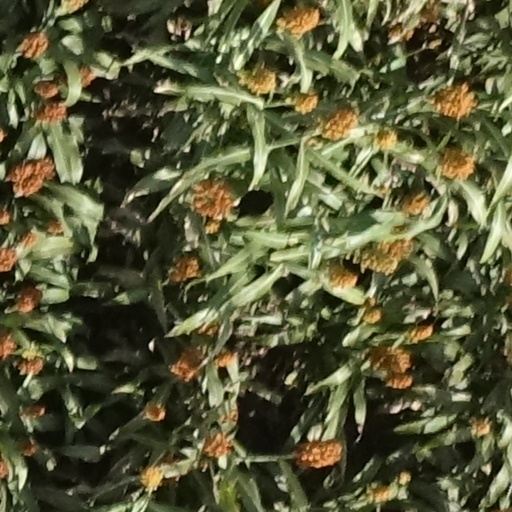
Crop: sorghum